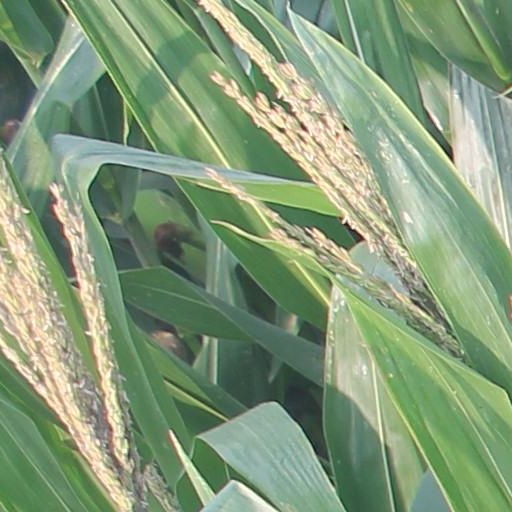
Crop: maize; corn